Stuttgart–Horb railway

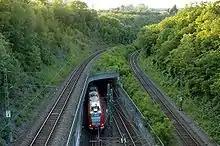
The Stuttgart–Horb railway above ground, and the 8.5 kilometer-long tunnel of the Verbindungsbahn of the S-Bahn Stuttgart

Starting in the 1950s, the Bundesbahn extended some of the express trains between Zürich and Stuttgart to Hamburg. Also, express service was reinstated between Stuttgart and Italy, largely due to the influx of guest workers from Italy into Baden-Württemberg at the end of the decade. These trains primarily saw the use of the Prussian P 10 and the Prussian P 8. Between 1958 and the middle of the 1970s, diesel locomotives of the class DB Class V 100 and DB Class V 200 replaced the steam locomotives on the Gäubahn, with the DB Class V 200.1 being used for freight service.